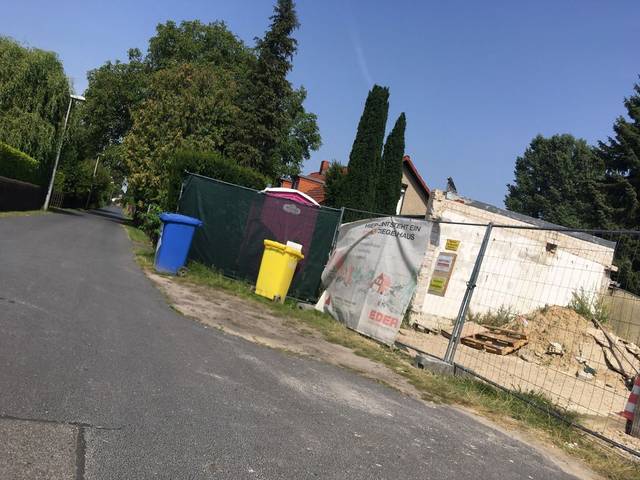
Region: Germany
Coordinates: 52.569, 13.471